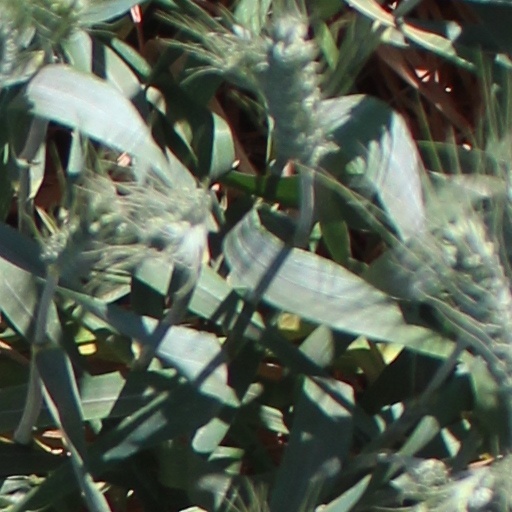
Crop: wheat